Bhikshu Gyomyo Nakamura

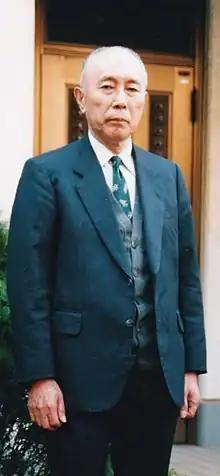
Shohachi Nakamura

Bhikshu Gyomyo Nakamura went to Rajgir in 1977 and he became buddhist monk and studied Japanese Buddhism as well as studying Buddhism in Sri Lanka. He met Fujii Guruji in 1978 in India and he started mission in New Delhi and Ladakh as well as Europe and the US.